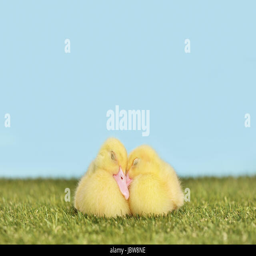
couple of ducklings sleeping on a grass field with a blue background